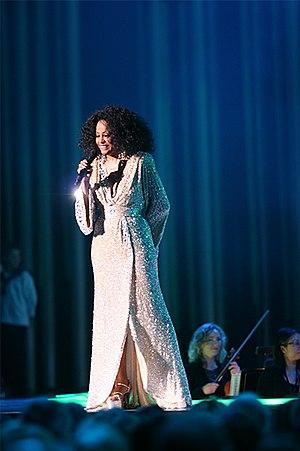
Destiny's Child est un groupe féminin américain de R'n'B composé des trois chanteuses Beyoncé Knowles, Kelly Rowland et Michelle Williams.